Gilberto (footballer, born 1982)

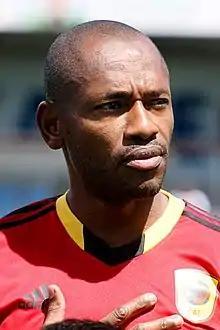
Gilberto with Angola in 2014

Felisberto Sebastião da Graça Amaral, more commonly known as Gilberto (born 21 September 1982), is an Angolan former professional footballer who played as a left winger or left midfielder. He played professionally for Egypt's Al Ahly, Belgian club Lierse, Cypriot club AEL Limassol, and for Benfica de Luanda in his native country. He played for the Angola national team at international level.